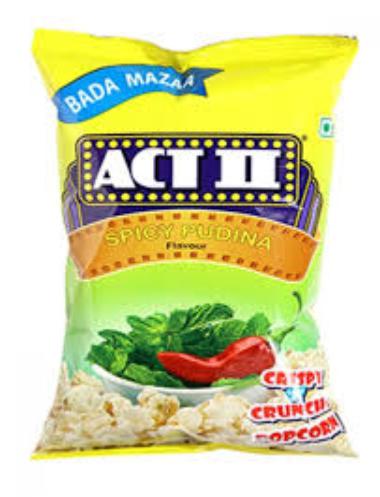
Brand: Act II
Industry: Food